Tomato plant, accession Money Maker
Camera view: bottom (45 deg); turntable rotation: 240 degrees
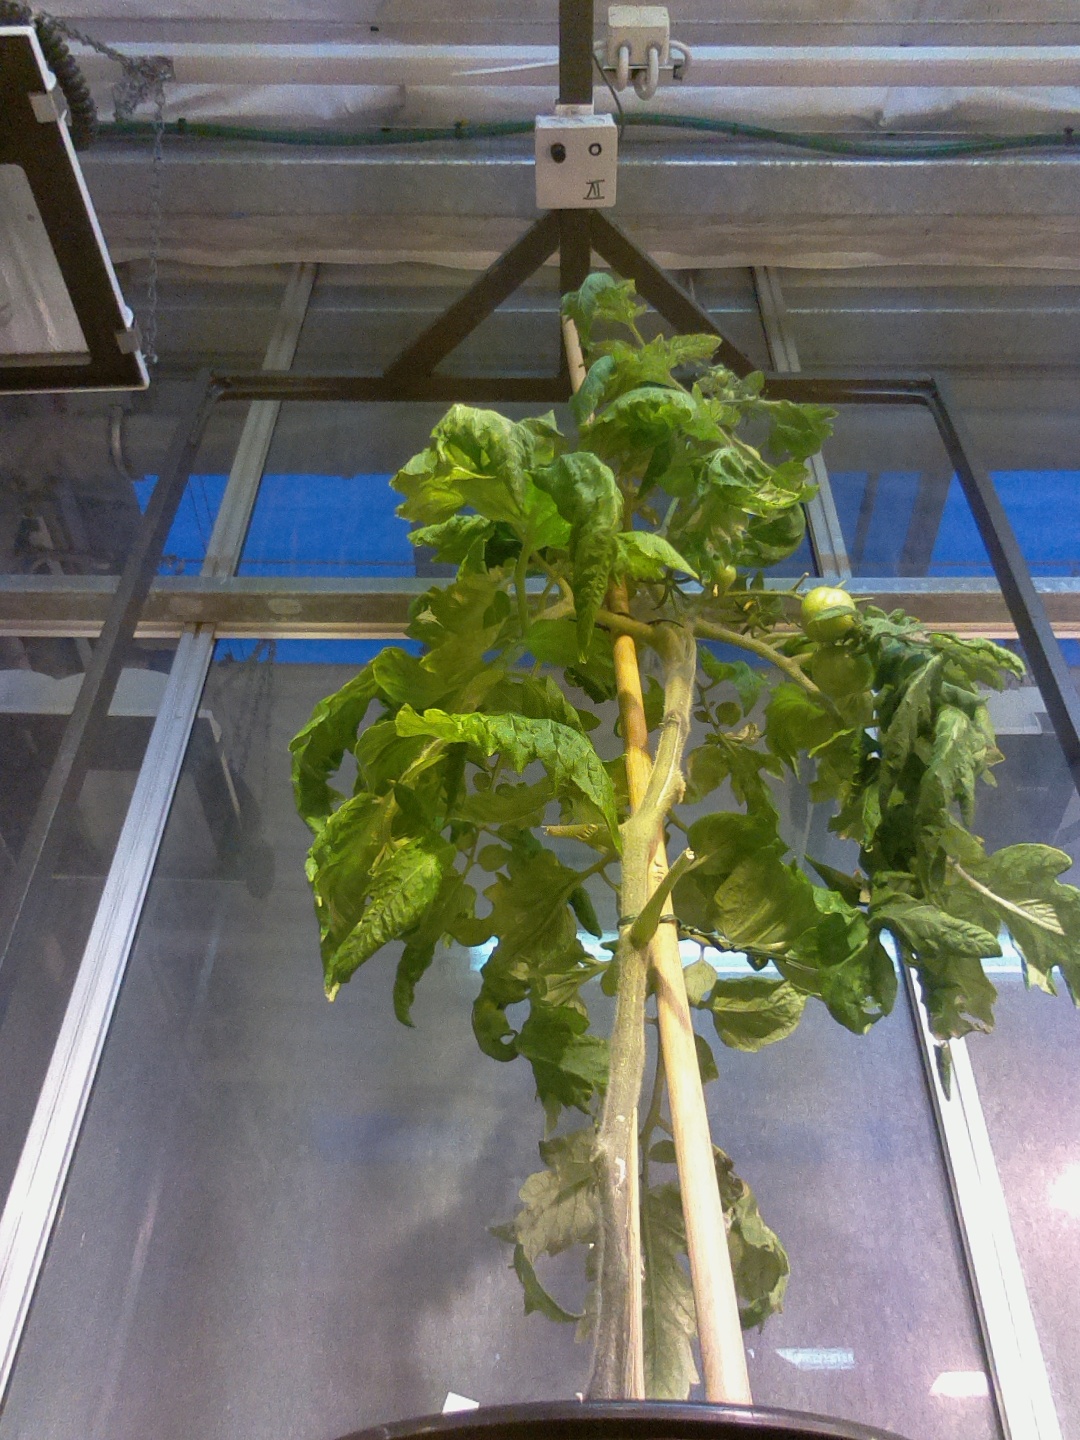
BBCH growth stage 73: 30%-40% of final fruit size